Tatiana Logunova

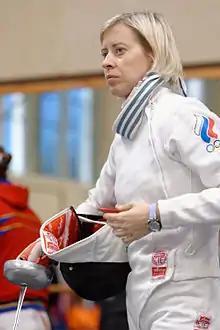
Logunova in 2015

Tatiana Yuryevna Logunova (born 3 July 1980 in Moscow) is a Russian épée fencer. She won two gold medals in the team épée event at the 2000 and 2004 Summer Olympics.